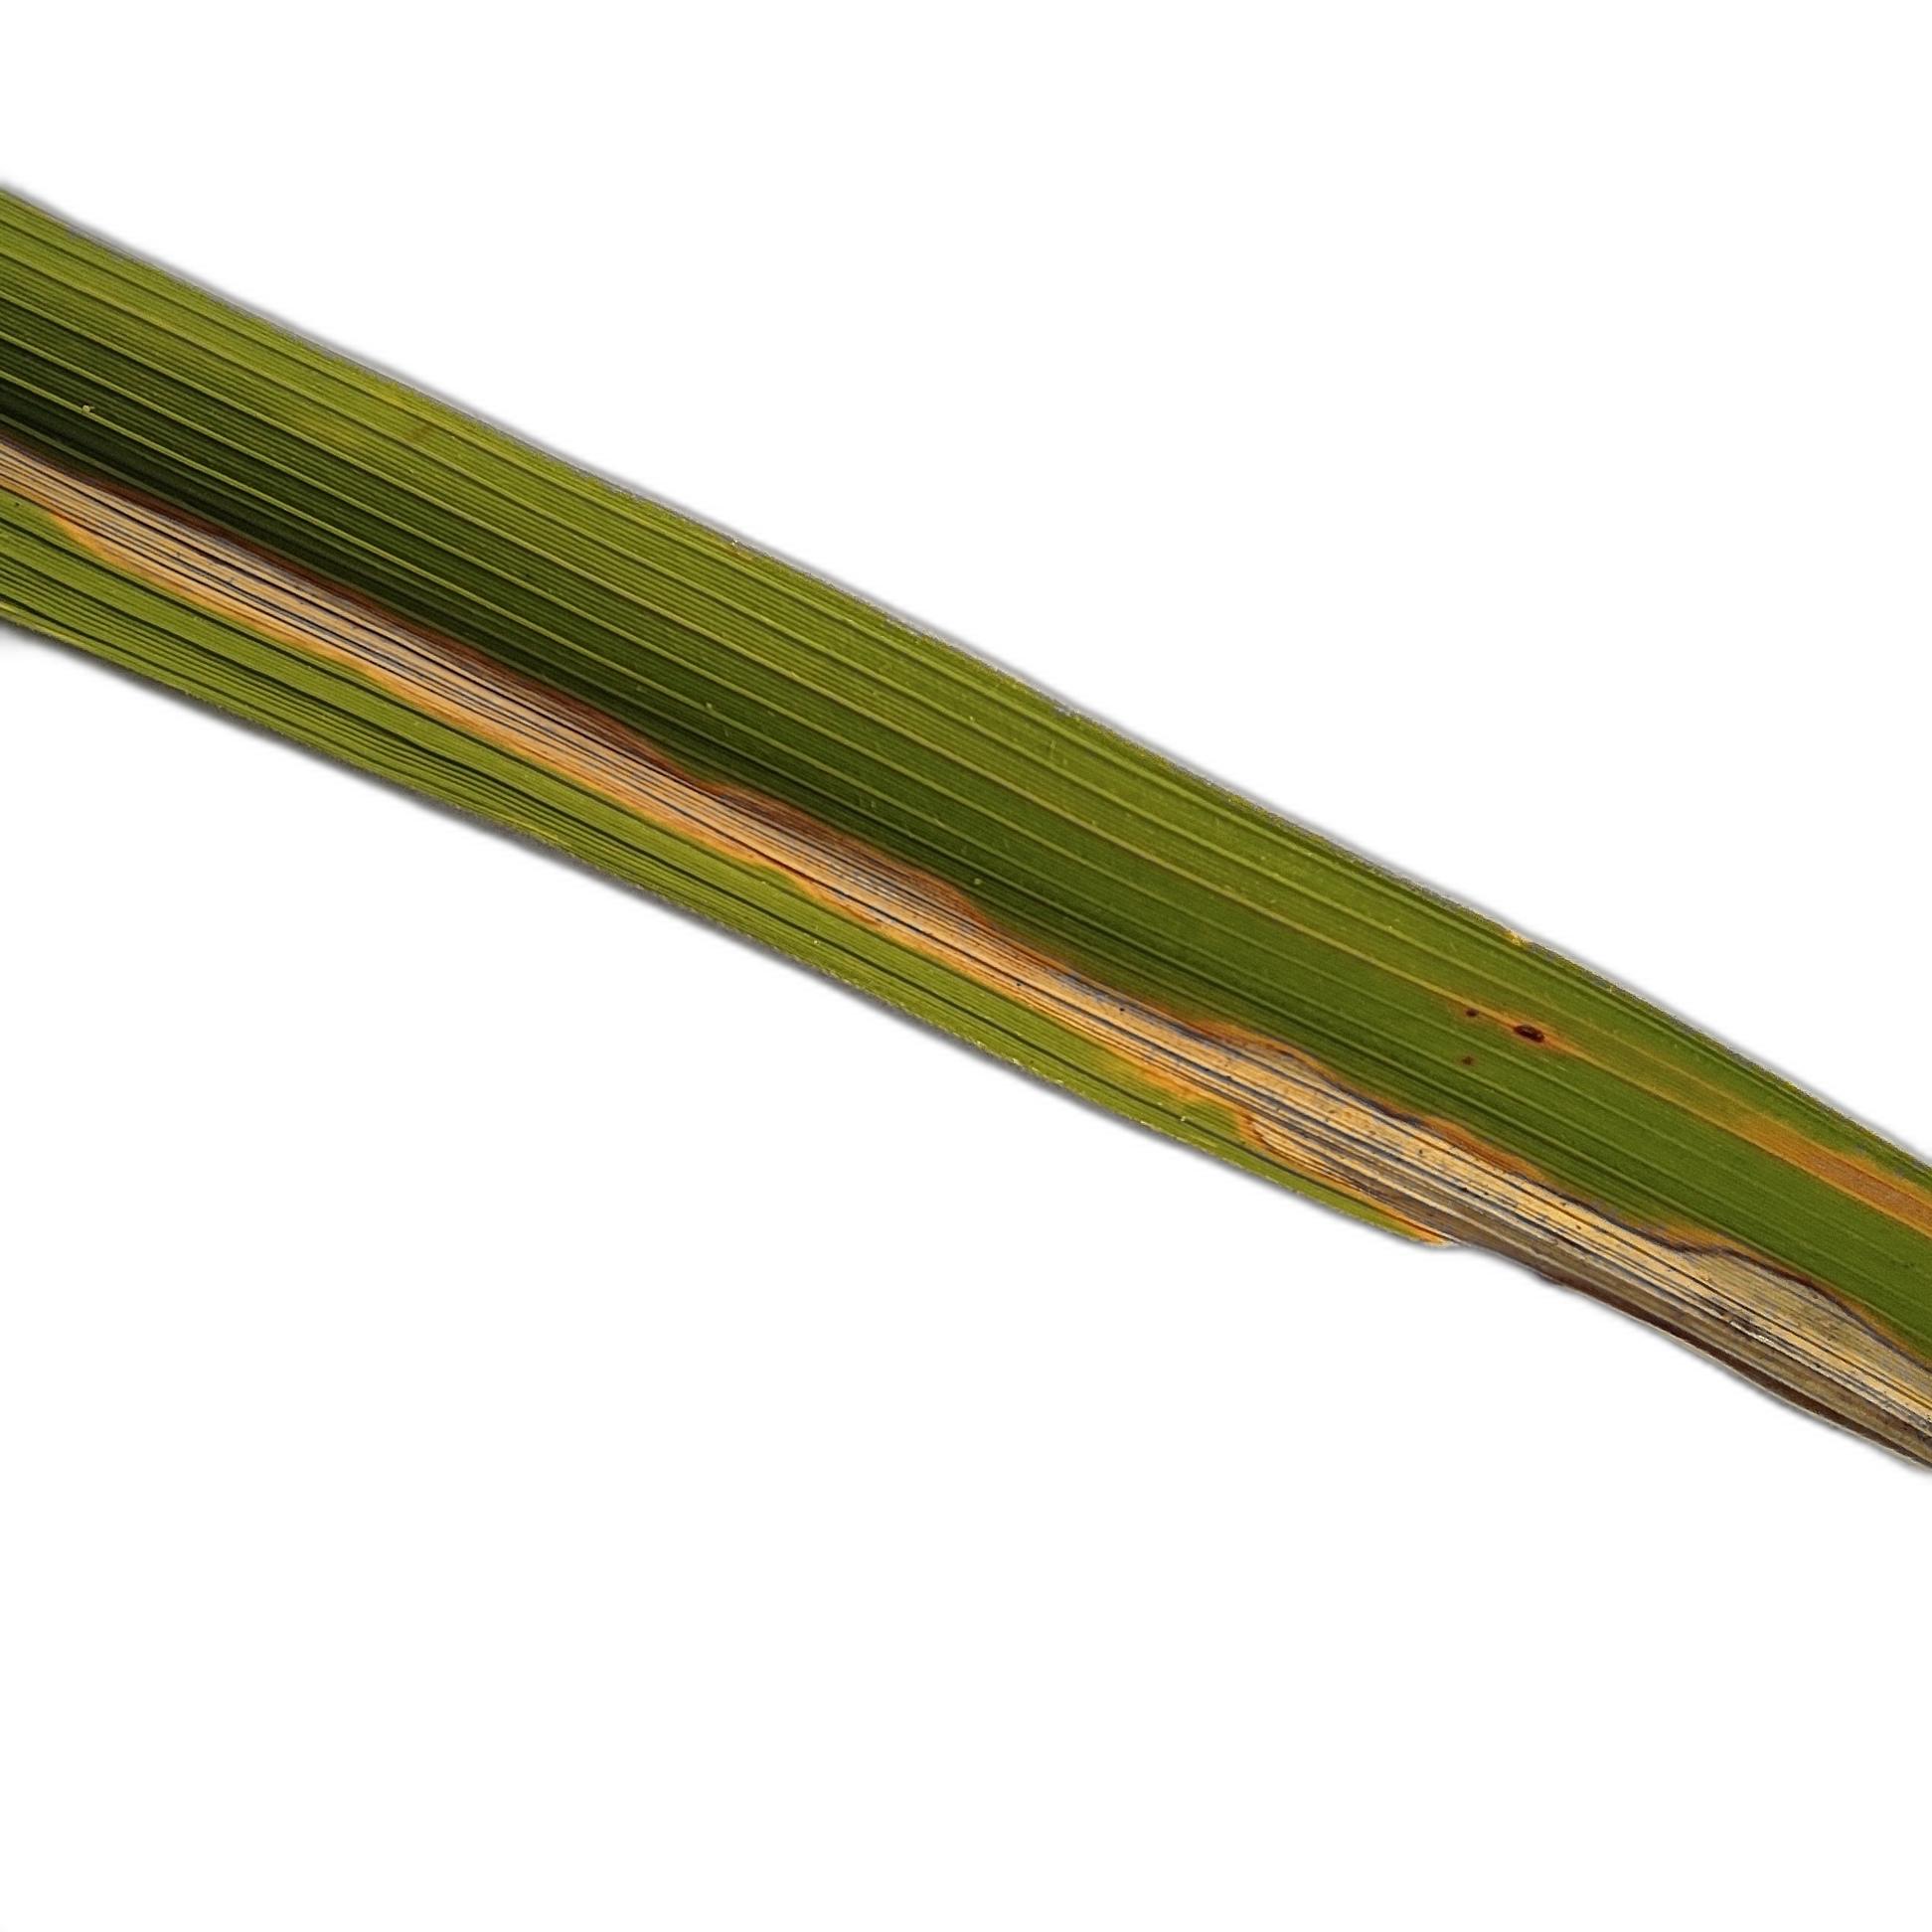
Label: Leaf Scald